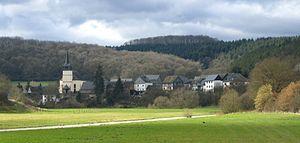
Hausen est une municipalité allemande située dans le land de Rhénanie-Palatinat et l'arrondissement de Birkenfeld.